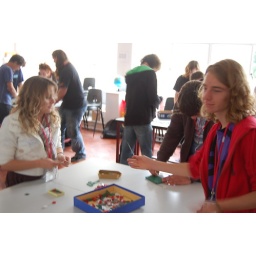
Teamwork in the Bayko house building task.